Haardt Castle

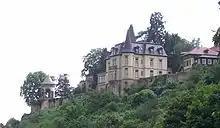
Haardt Castle

Haardt Castle (more rarely also "Haardter Schlössel" due to its daintiness) or Villa Clemm after its builder, is a "schloss"-like villa in the municipality of Haardt near the town of Neustadt an der Weinstraße in the German state of Rhineland-Palatinate.